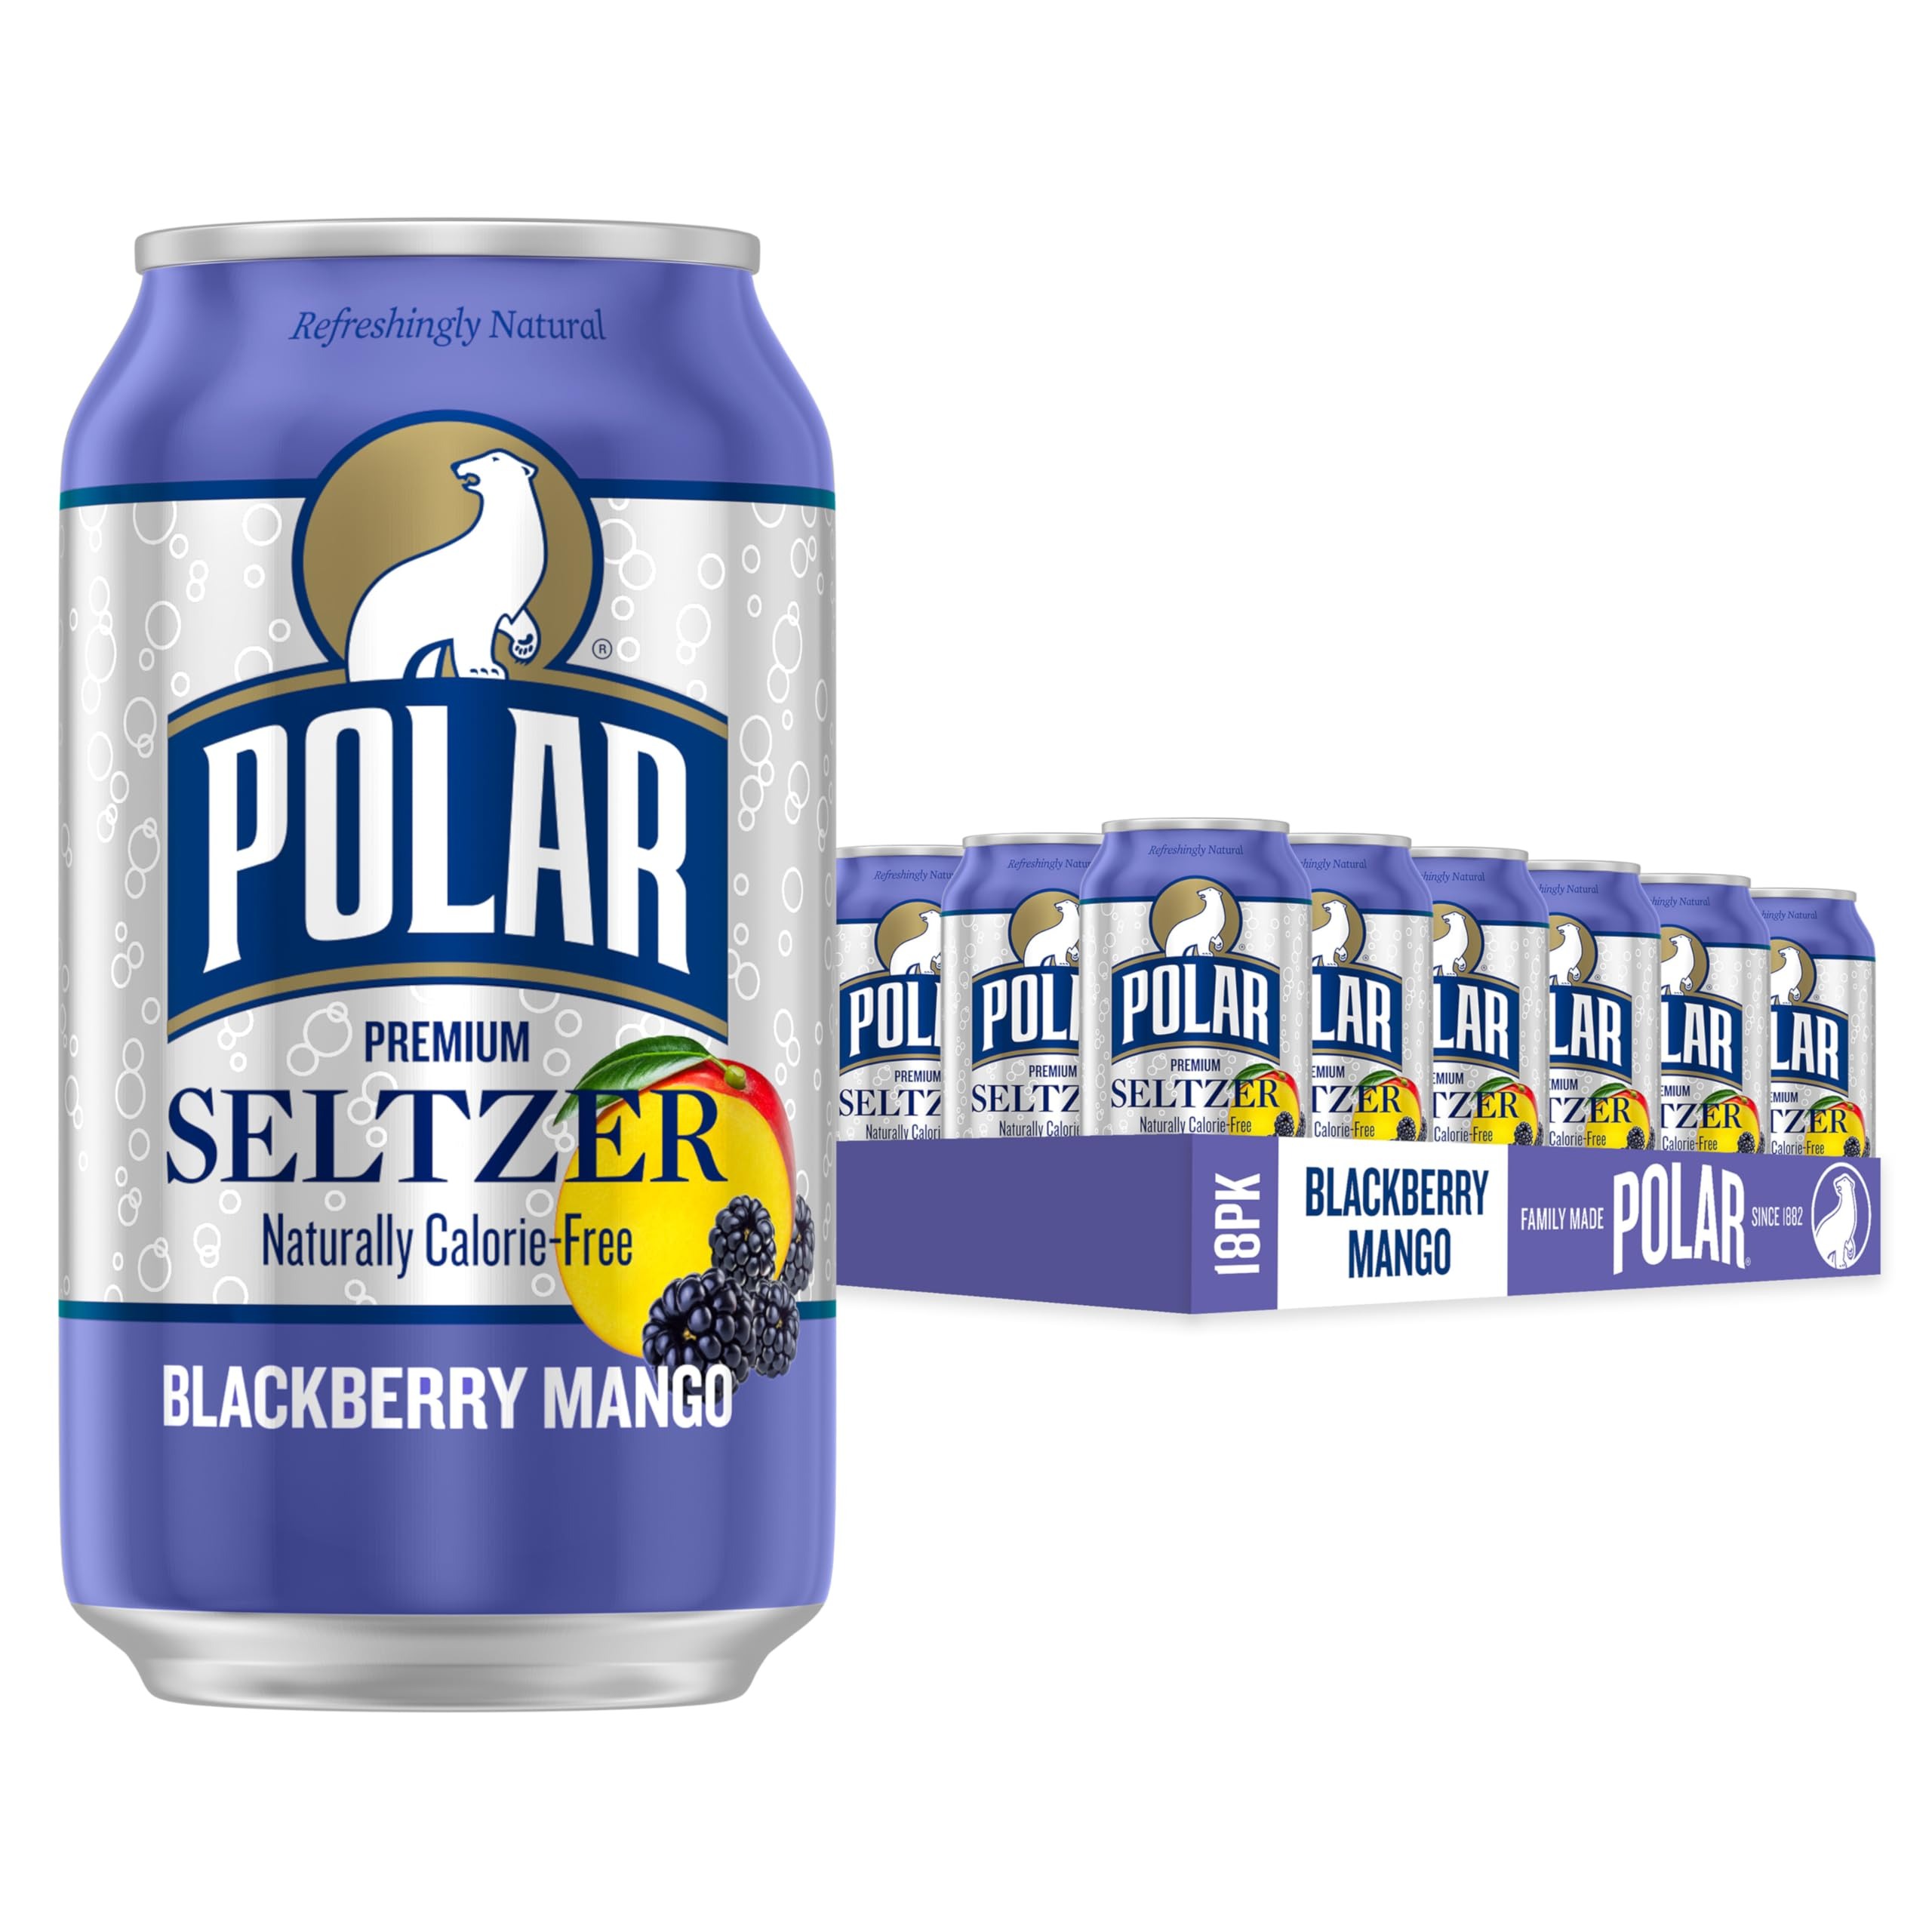
Item Name: Polar Seltzer Water Blackberry Mango, 12 fl oz cans, 18 pack
Bullet Point 1: Polar Seltzer is made of 3 simple ingredients water, bubbles & natural fruit flavors
Bullet Point 2: Family Made Since 1882, Polar Seltzer has been crafted with the same care and attention for over 139 years
Bullet Point 3: Pure water, zillions of tiny bubbles to tingle your taste buds, and great tasting fruit flavor to satisfy cravings
Bullet Point 4: Why be flat when you can sparkle? Enjoy naturally calorie-free refreshment made with nothing but water, bubbles and natural fruit essence
Bullet Point 5: No Sugar, No Sweeteners, No Sodium, No Carbs, Gluten Free, Vegan & Kosher
Value: 216.0
Unit: Fl Oz

Price: 4.19